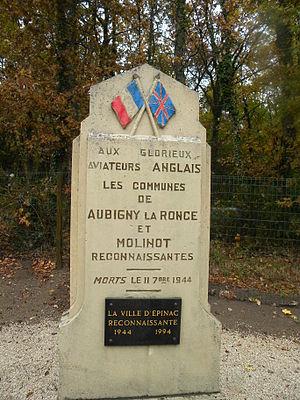
Mémorial du 11 septembre 1944
Aubigny-la-Ronce est une commune française située dans le canton d'Arnay-le-Duc du département de la Côte-d'Or, en région Bourgogne-Franche-Comté.